Dragan Paljić

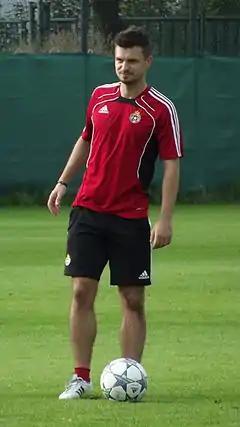
Paljić in 2011

Dragan Paljić (born 8 April 1983) is a German-Serbian football coach and former player. He is the current assistant coach of JS Kabylie.